Jason Edwards: An Average Man

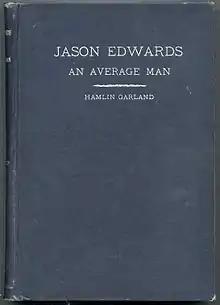
"Jason Edwards: An Average Man" by Hamlin Garland (1892)

Jason Edwards: an Average Man is an 1892 novel by American author Hamlin Garland. First published by the Arena Publishing Company in Boston, the novel is divided into two parts entitled "The Mechanic" and "The Farmer", respectively. There are two major settings that accompany each section. In the first part, the setting is in Boston and then moves to Boomtown, a prairie town in the Midwest, in the second part. The book takes place over a period of ten years, beginning in 1879 and finishing in 1889, but an important part of the novel takes place in 1884 as well. Most scenes written about in the novel are set in the summer months. "Jason Edwards" takes place during the Gilded Age in American History.